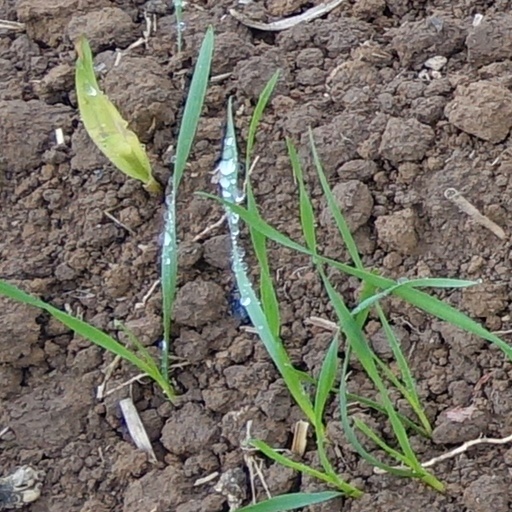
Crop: wheat